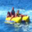
Label: ship